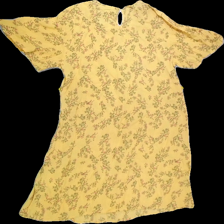
View: back
Type: Dress
Category: Ladies
Brand: Indiska
Colors: Multicolor, Yellow, Pink, Black
Material: 100%viscose
Pattern: Floral print
Cut: Regular, C-collar
Size: S
Season: All
Trend: No trend
Stains: No
Price range: 50-100
Recommended usage: Reuse